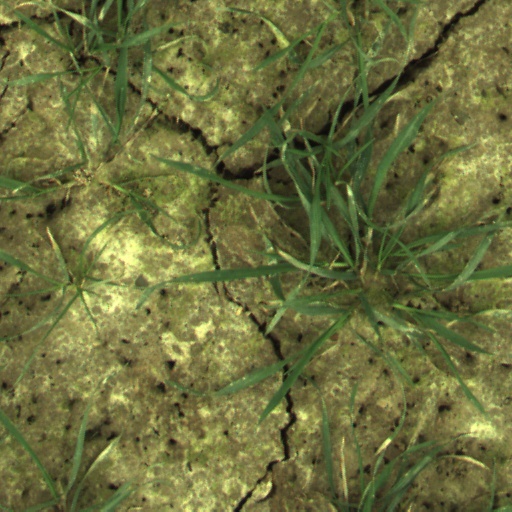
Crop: wheat